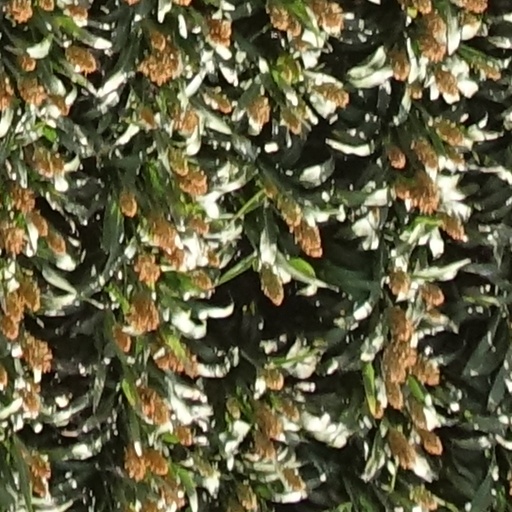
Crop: sorghum